Bontang

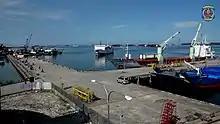

In 2010, Bontang had the highest municipal GDP (nominal) per capita in Indonesia, amounting to Rp375,407,000 (US$38,306) according to Statistics Indonesia. However, there has been a decreasing trend in income and GDP per capita since 2015 due to the decline of coal mining and LNG production caused by negative economic growth.